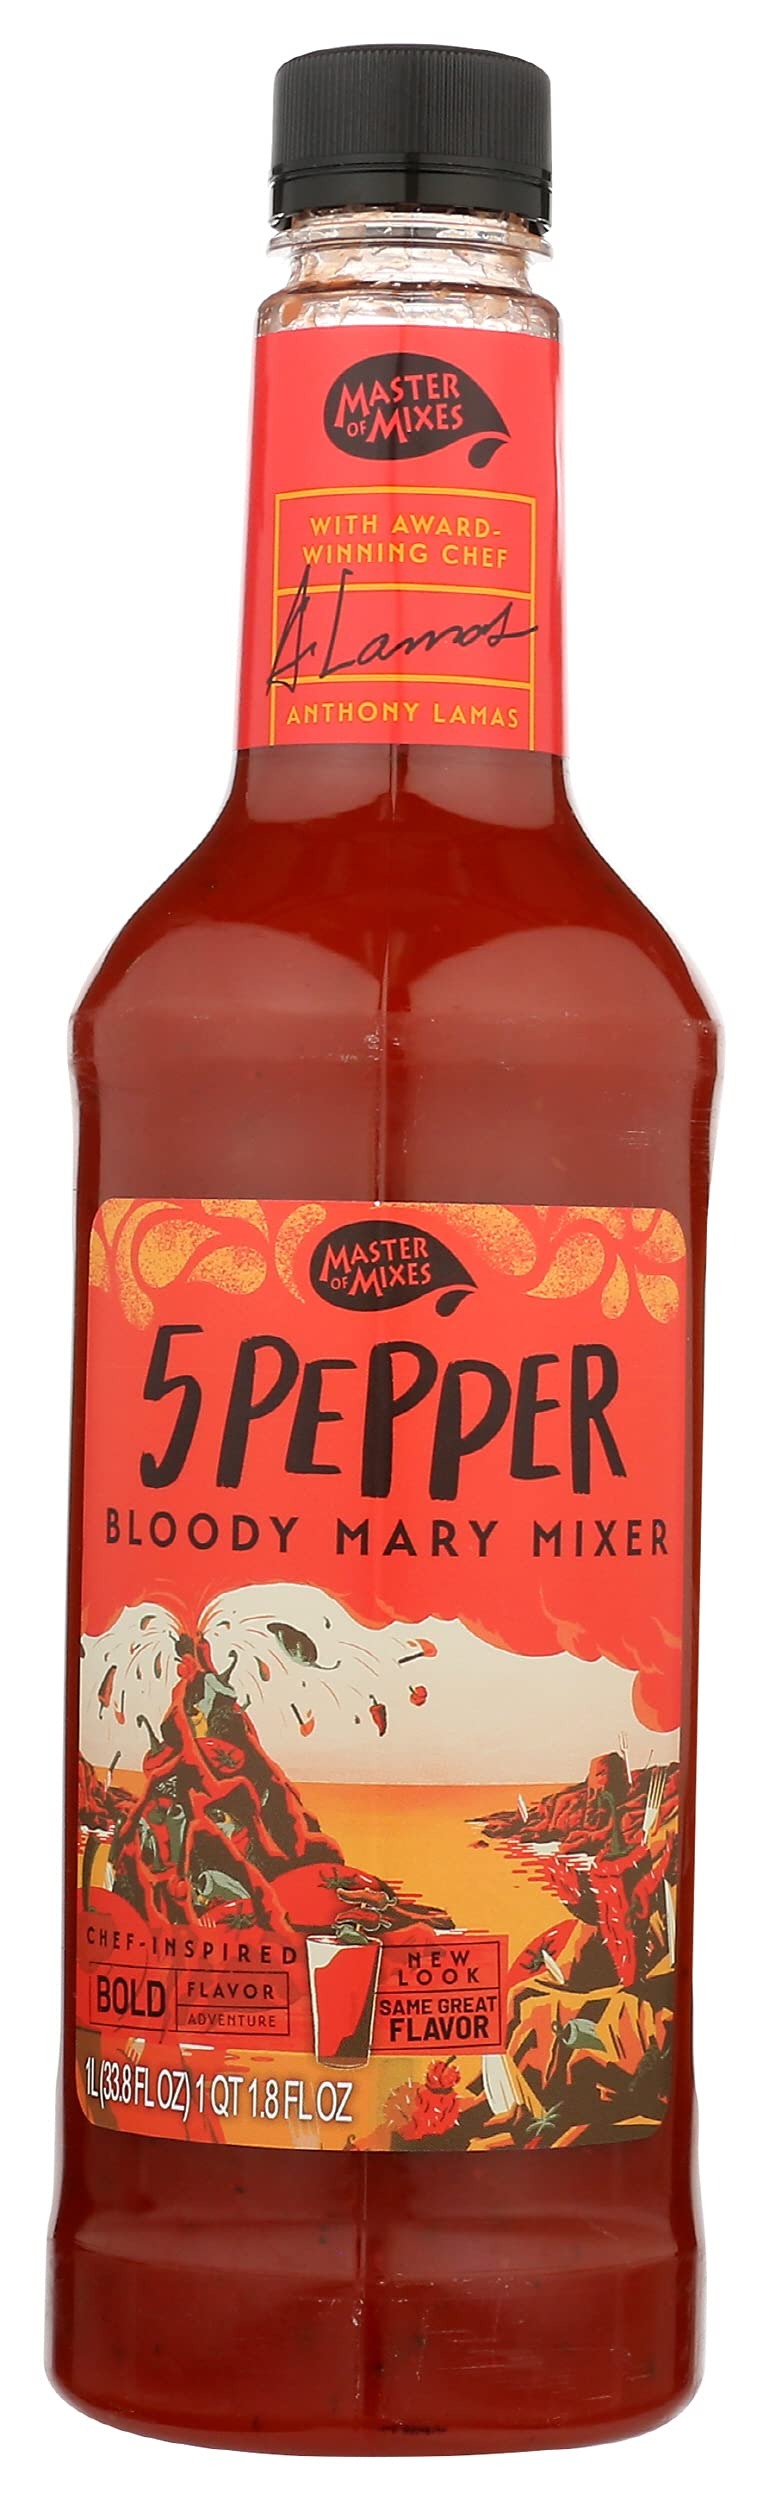
Item Name: Master of Mixes, 5 Pepper Bloody Mary Mix, 1 Liter Bottle
Bullet Point 1: Experience the sizzling sensation of 5 Pepper Extra Spicy Bloody Mary made with the perfect touch of hot pepper sauce
Bullet Point 2: Master of Mixes 5 Pepper Extra Spicy Bloody Mary presents a unique blend of 5 savory peppers with pure lemon juice and juice from vine ripened tomatoes.
Bullet Point 3: Boloody Mary 1 1/4 oz. vodka 4 oz. 5 Pepper Bloody Mary Mix Combine ingredients in a glass with ice. Stir and garnish with celery stalk, lime or cucumber.
Bullet Point 4: The package dimension of the product is 10.2cmL x 10.2cmW x 33cmH
Value: 33.81
Unit: Fl Oz

Price: 6.69